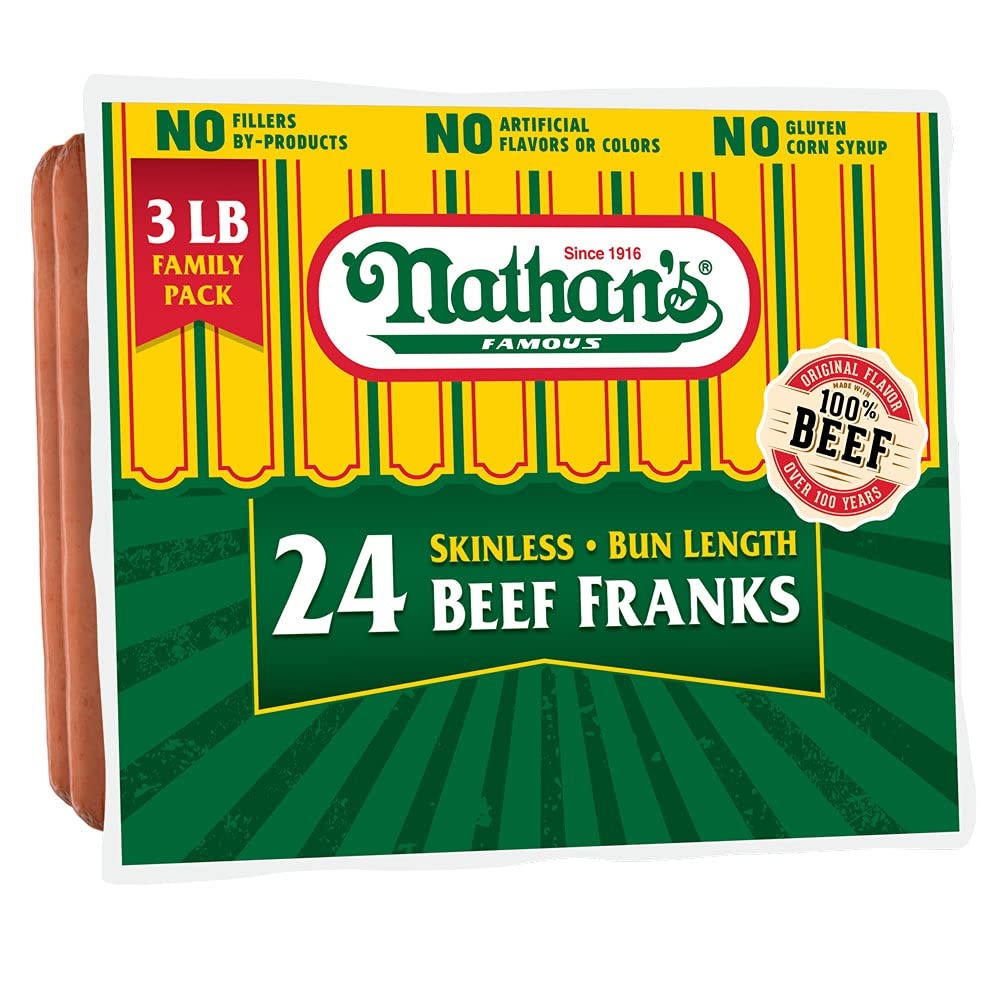
Item Name: Nathan's Famous Hotdogs
Value: 1.0
Unit: Count

Price: 11.98